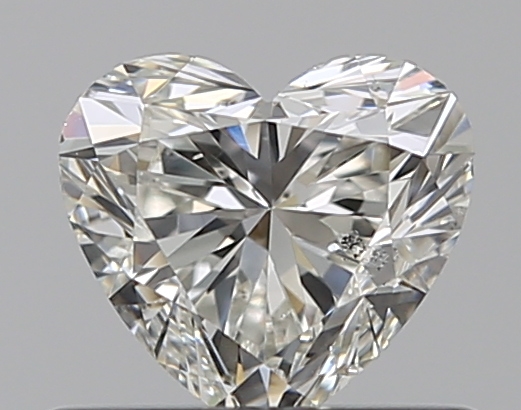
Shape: heart
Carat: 0.5
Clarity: SI1
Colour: I
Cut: EX
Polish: EX
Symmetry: VG
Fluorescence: N
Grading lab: GIA
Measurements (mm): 4.93 x 5.35 x 3.19